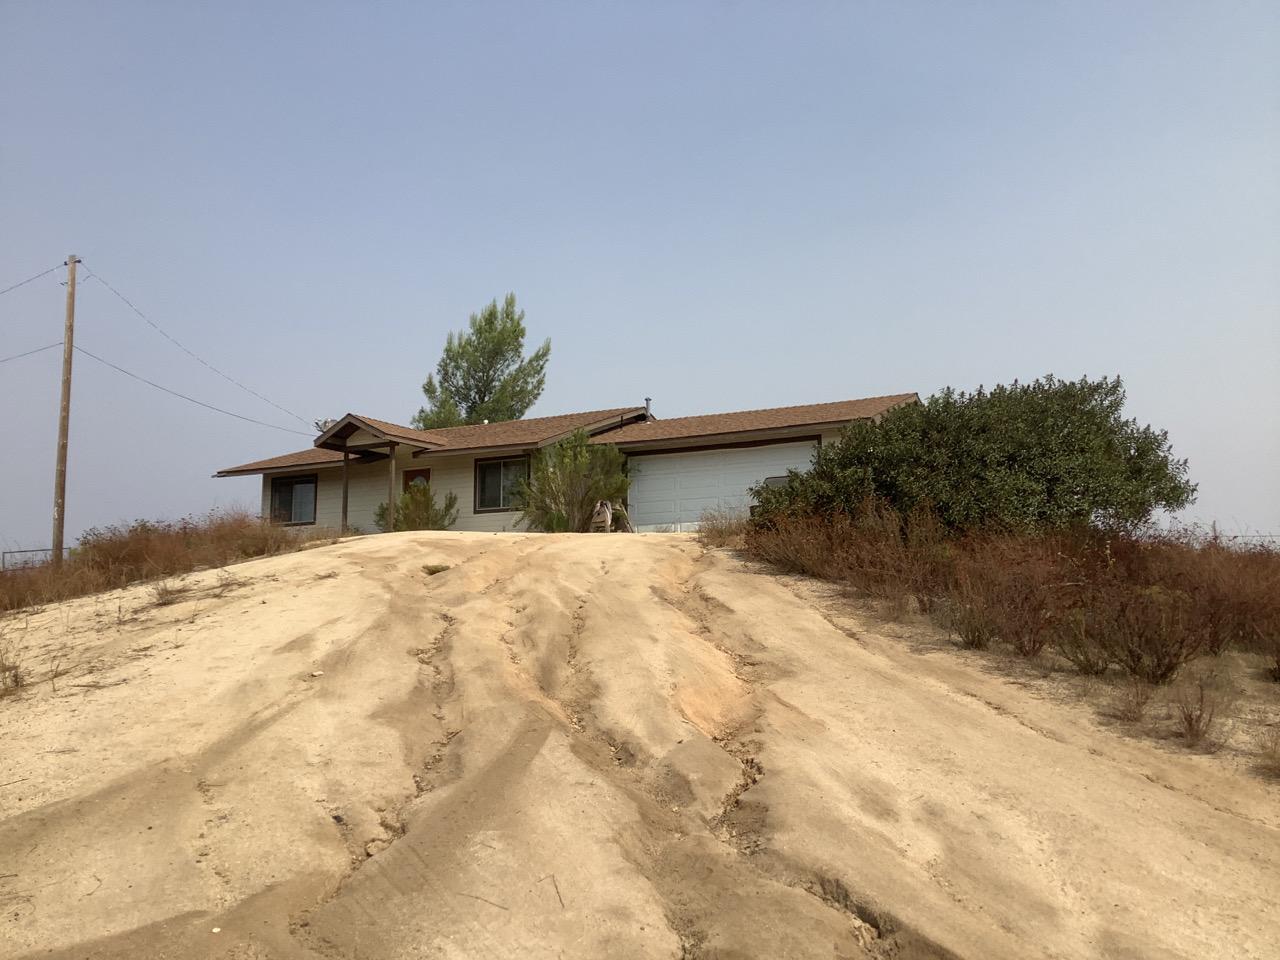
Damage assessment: no_damage